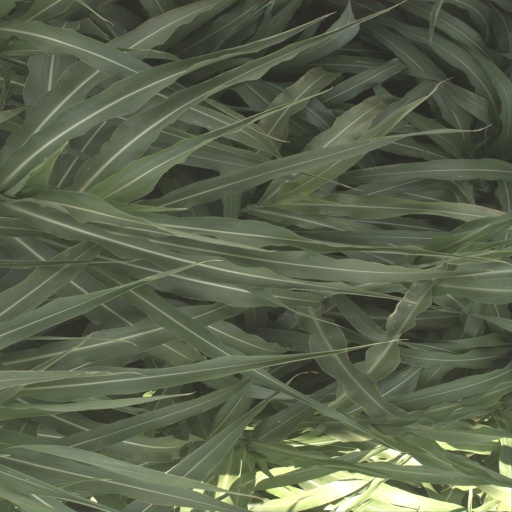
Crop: sorghum